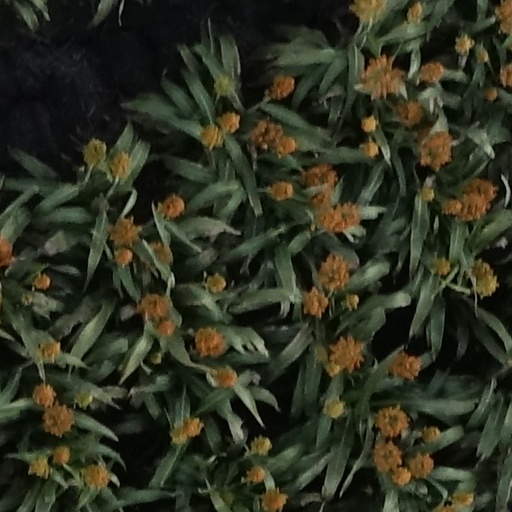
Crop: sorghum